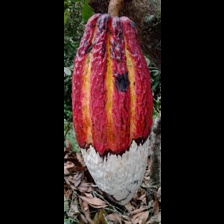
Label: moniliophthora